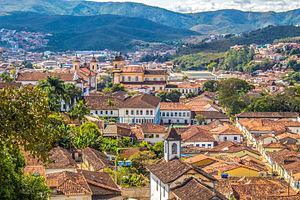
Mariana est la plus vieille ville de l'État du Minas Gerais au Brésil. Elle est située à 110 km au sud-est de Belo Horizonte et comptait 54 219 habitants en 2010.